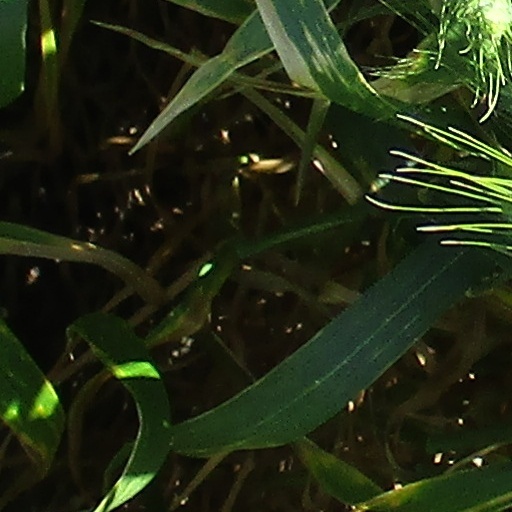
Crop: wheat